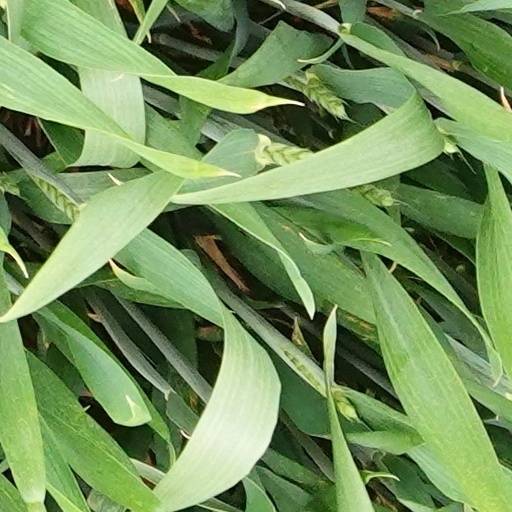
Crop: wheat